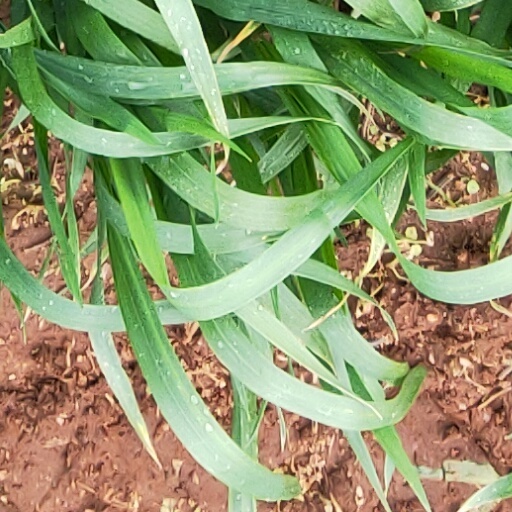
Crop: wheat